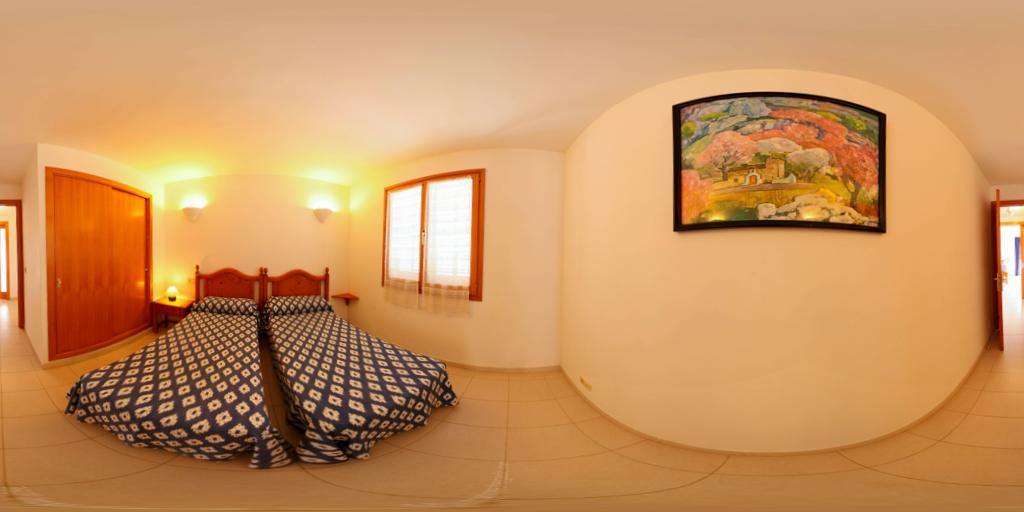
Referred object: The painting on the wall opposite the bed

Referred object: the colorful framed painting

Referred object: turn right, the painting on the wall opposite the beds